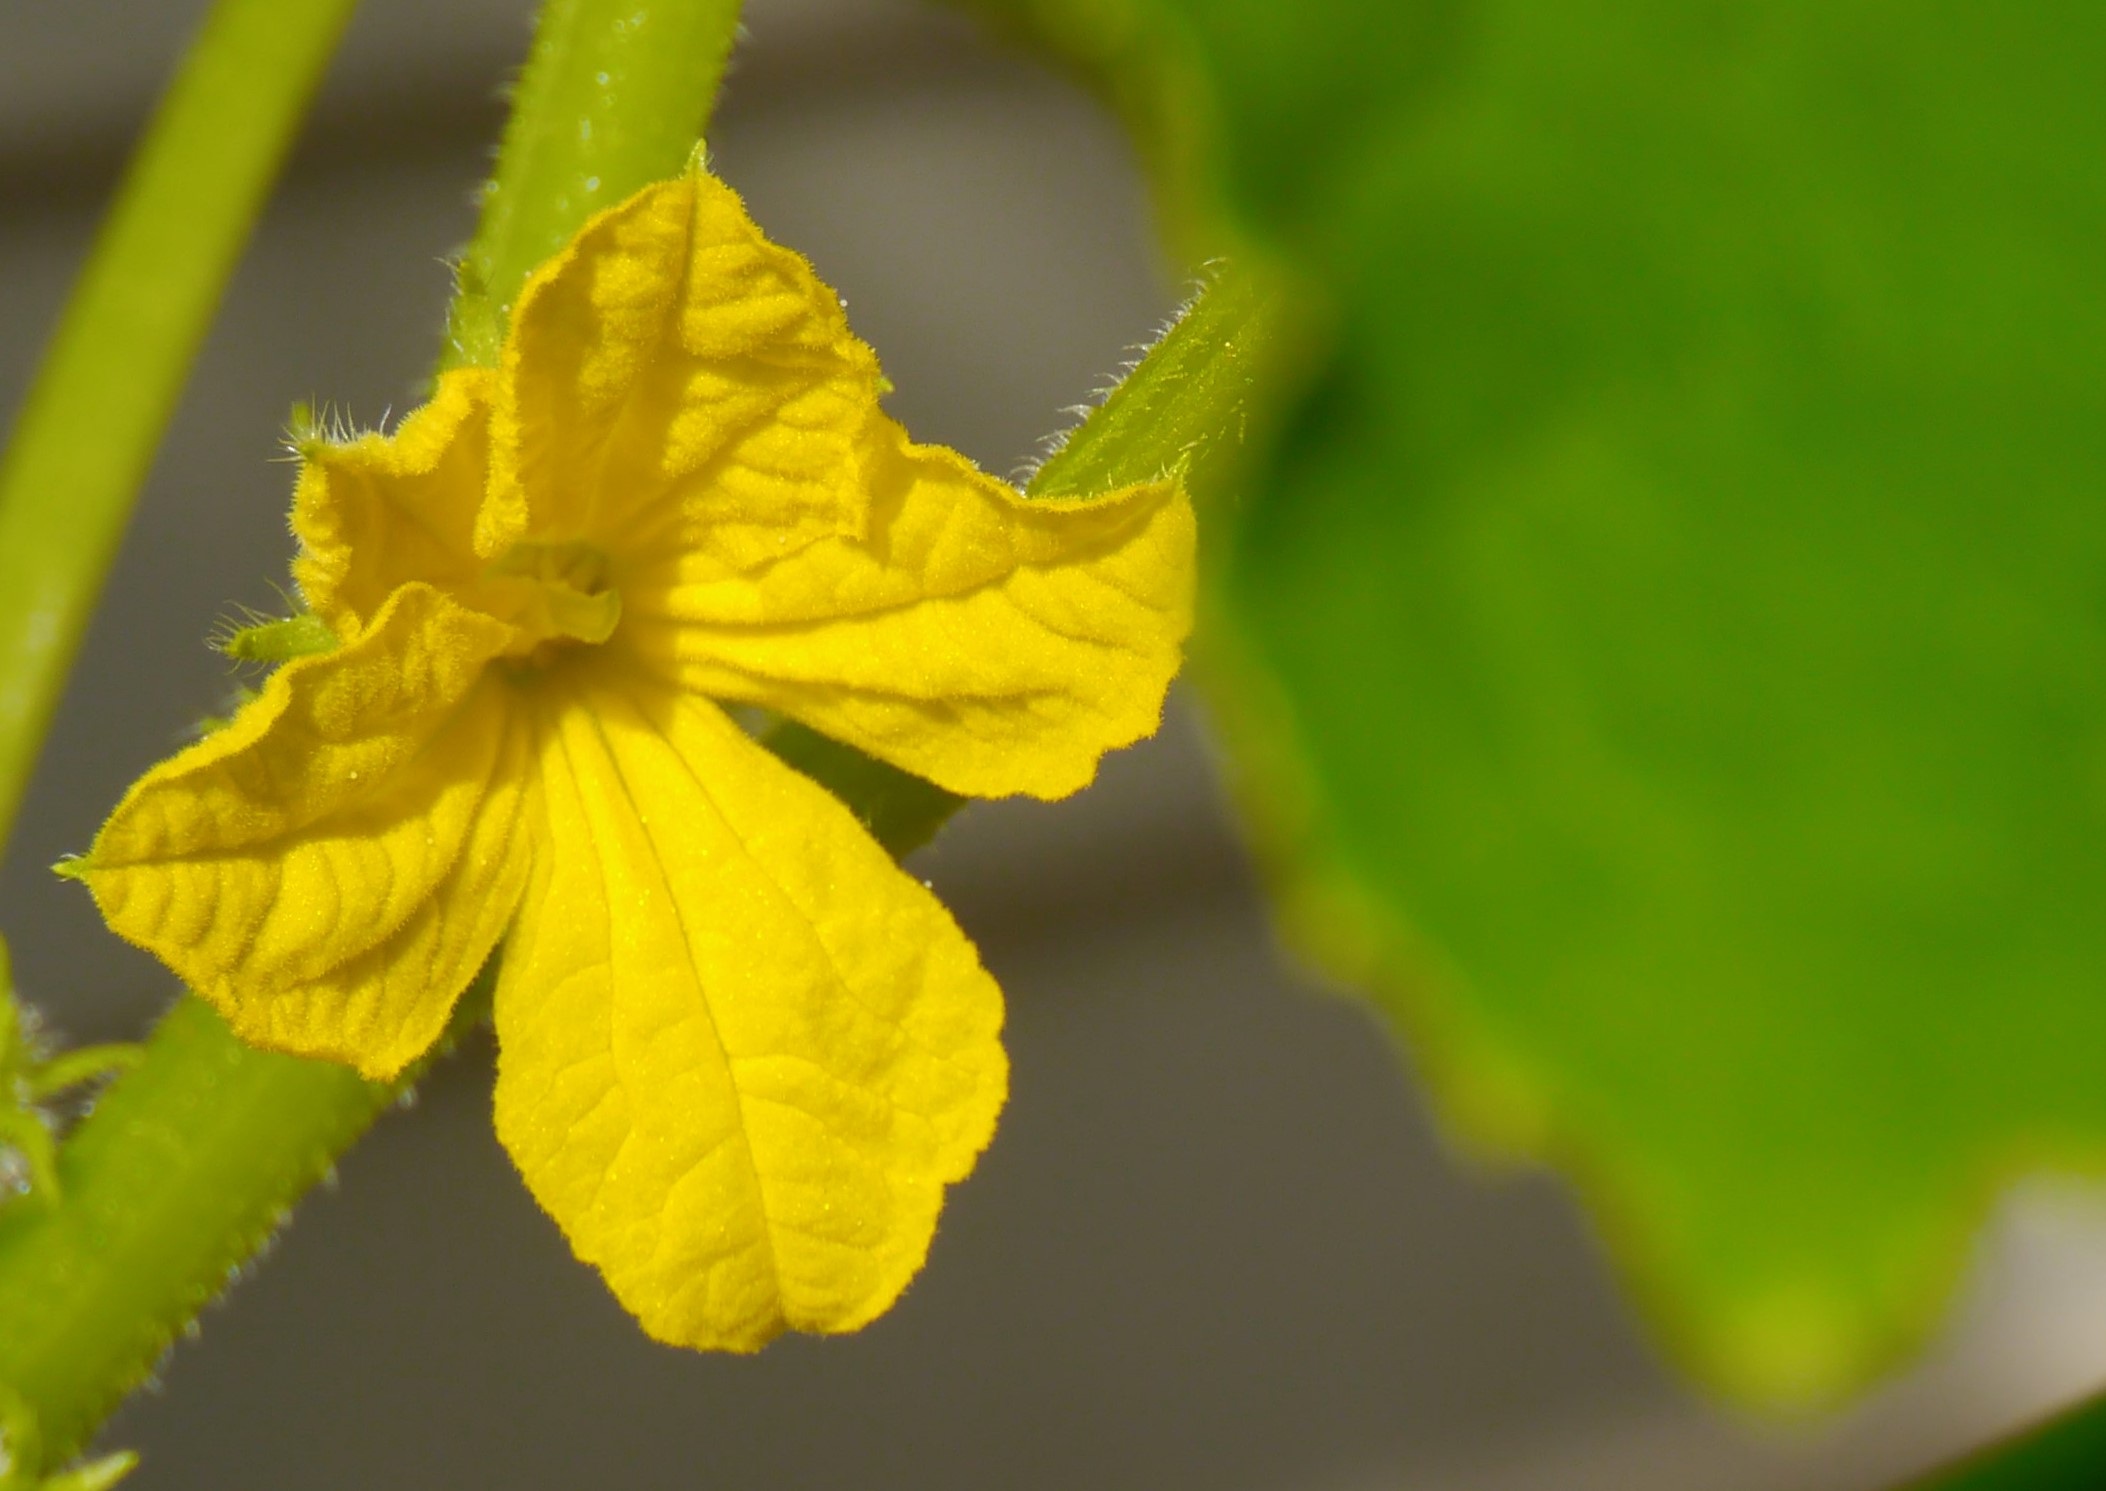
plant, photography, sunlight, leaf, flower, petal, food, green, produce, yellow, garden, japan, flora, flowers, close up, cucumber, yokosuka, macro photography, flowering plant, otsu, plant stem, land plant